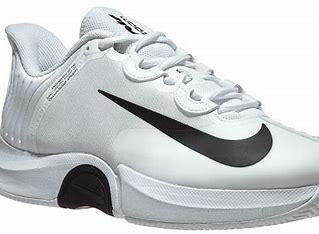
Brand: Nike
Model: Court Air Zoom GP Turbo